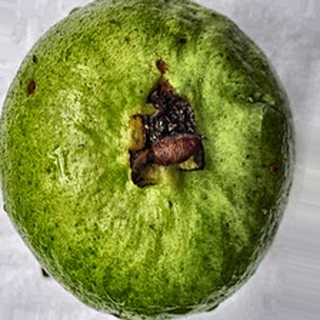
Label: guava_fruit_fly